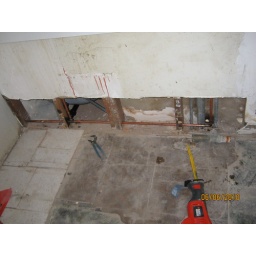
the cabinets out of the way in the kitchen exposes the new copper work in the bathroom from behind. the kitchen sink still needs hookup.